Ancient Roman architecture

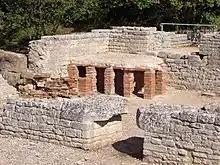
Hypocaust in Saint-Rémy-de-Provence, France

In architecture, a monolith is a structure which has been excavated as a unit from a surrounding matrix or outcropping of rock. Monoliths are found in all types of Roman buildings. They were either: quarried without being moved; or quarried and moved; or quarried, moved and lifted clear off the ground into their position (e.g., architraves); or quarried, moved and erected in an upright position (e.g., columns).